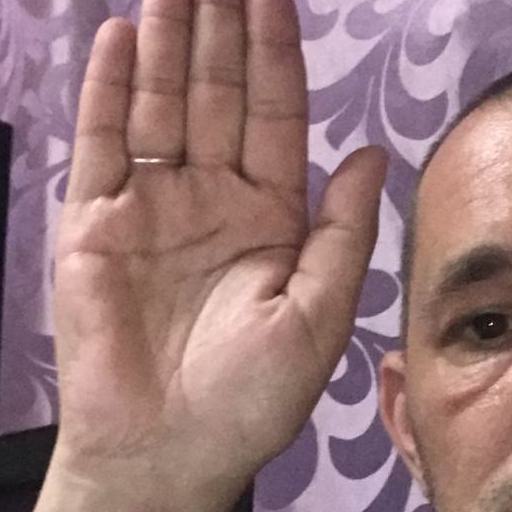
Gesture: stop